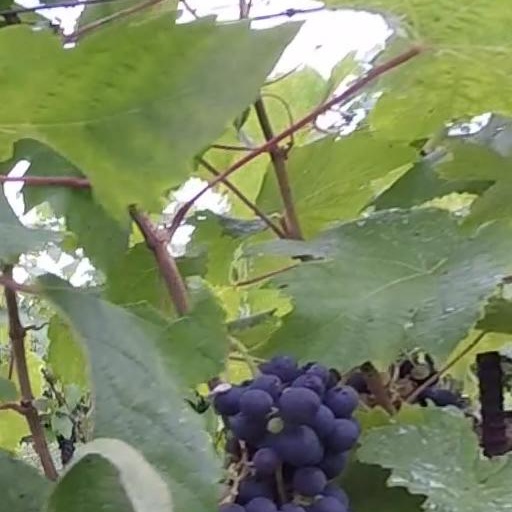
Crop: grape